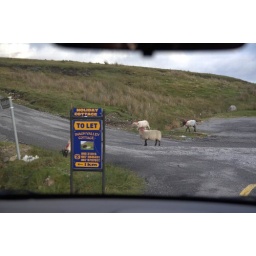
At first glance, this sign doesn't read &amp;quot;to let.&amp;quot; Also, notice the sheep wandering around in the middle of the road.